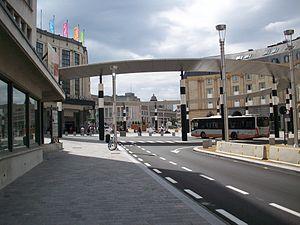
Les environs renouvelés (2010) près de la face de la Gare Bruxelles-Central